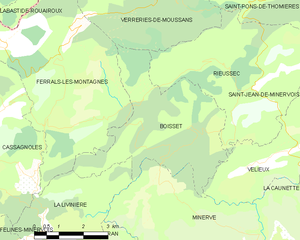
Carte de la commune française de code INSEE 34034 - Boisset (Hérault)
Boisset est une commune française située dans le département de l'Hérault, en région Occitanie.